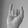
ASL letter: I